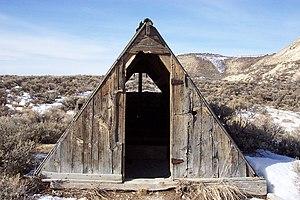
Cabine Haddenham, Monument national de Fossil Butte, Wyoming, Etats-Unis